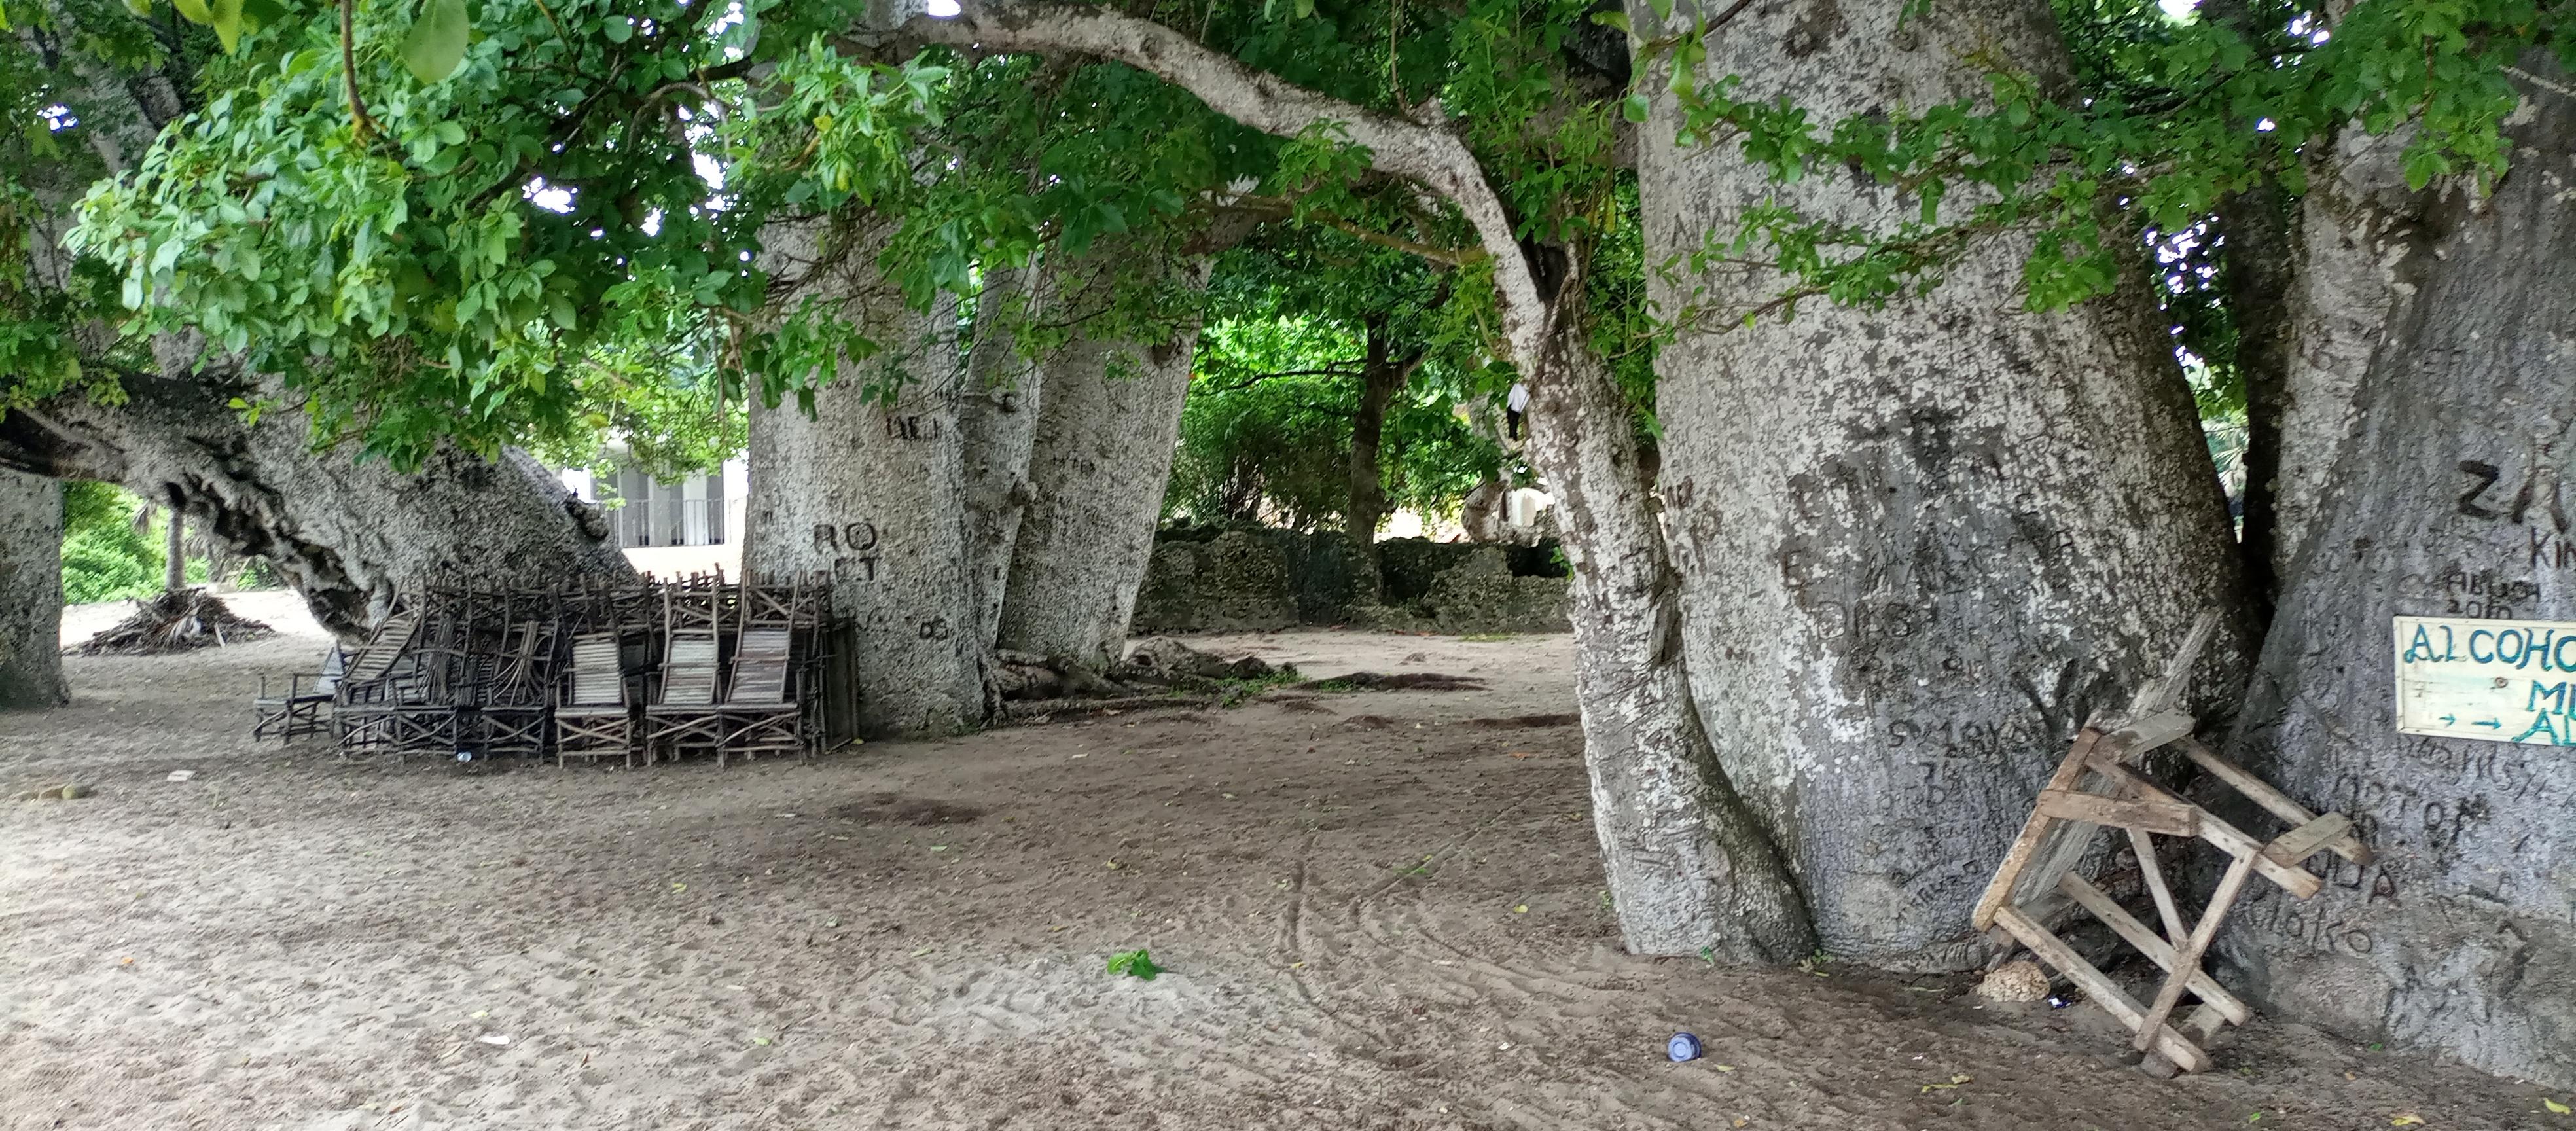
Miti hi ni ya mibuyu ni marufu sana kwenye  sehemu za pwani mwa Kenya, sehemu hi imesafishwa kwa kweli  matawi ya kijani kibichi yanaonekana.